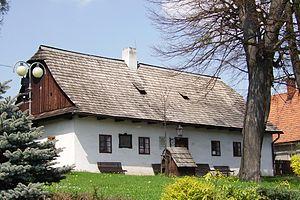
Hodslavice est une commune du district de Nový Jičín, dans la région de Moravie-Silésie, en République tchèque. Sa population s'élevait à 1 725 habitants en 2018.